Frederic Richard Sullivan

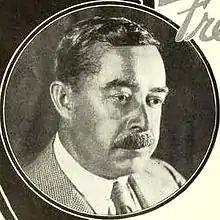
Sullivan in 1921

Frederic Richard "Dickie" Sullivan (sometimes credited as "Frederick"; 18 July 1872 – 24 July 1937), was an English-born American film director and actor of the silent era. He directed 34 films between 1913 and 1923. He also appeared in 29 films between 1913 and 1935. He also acted on stage. He was a nephew of the composer Arthur Sullivan.